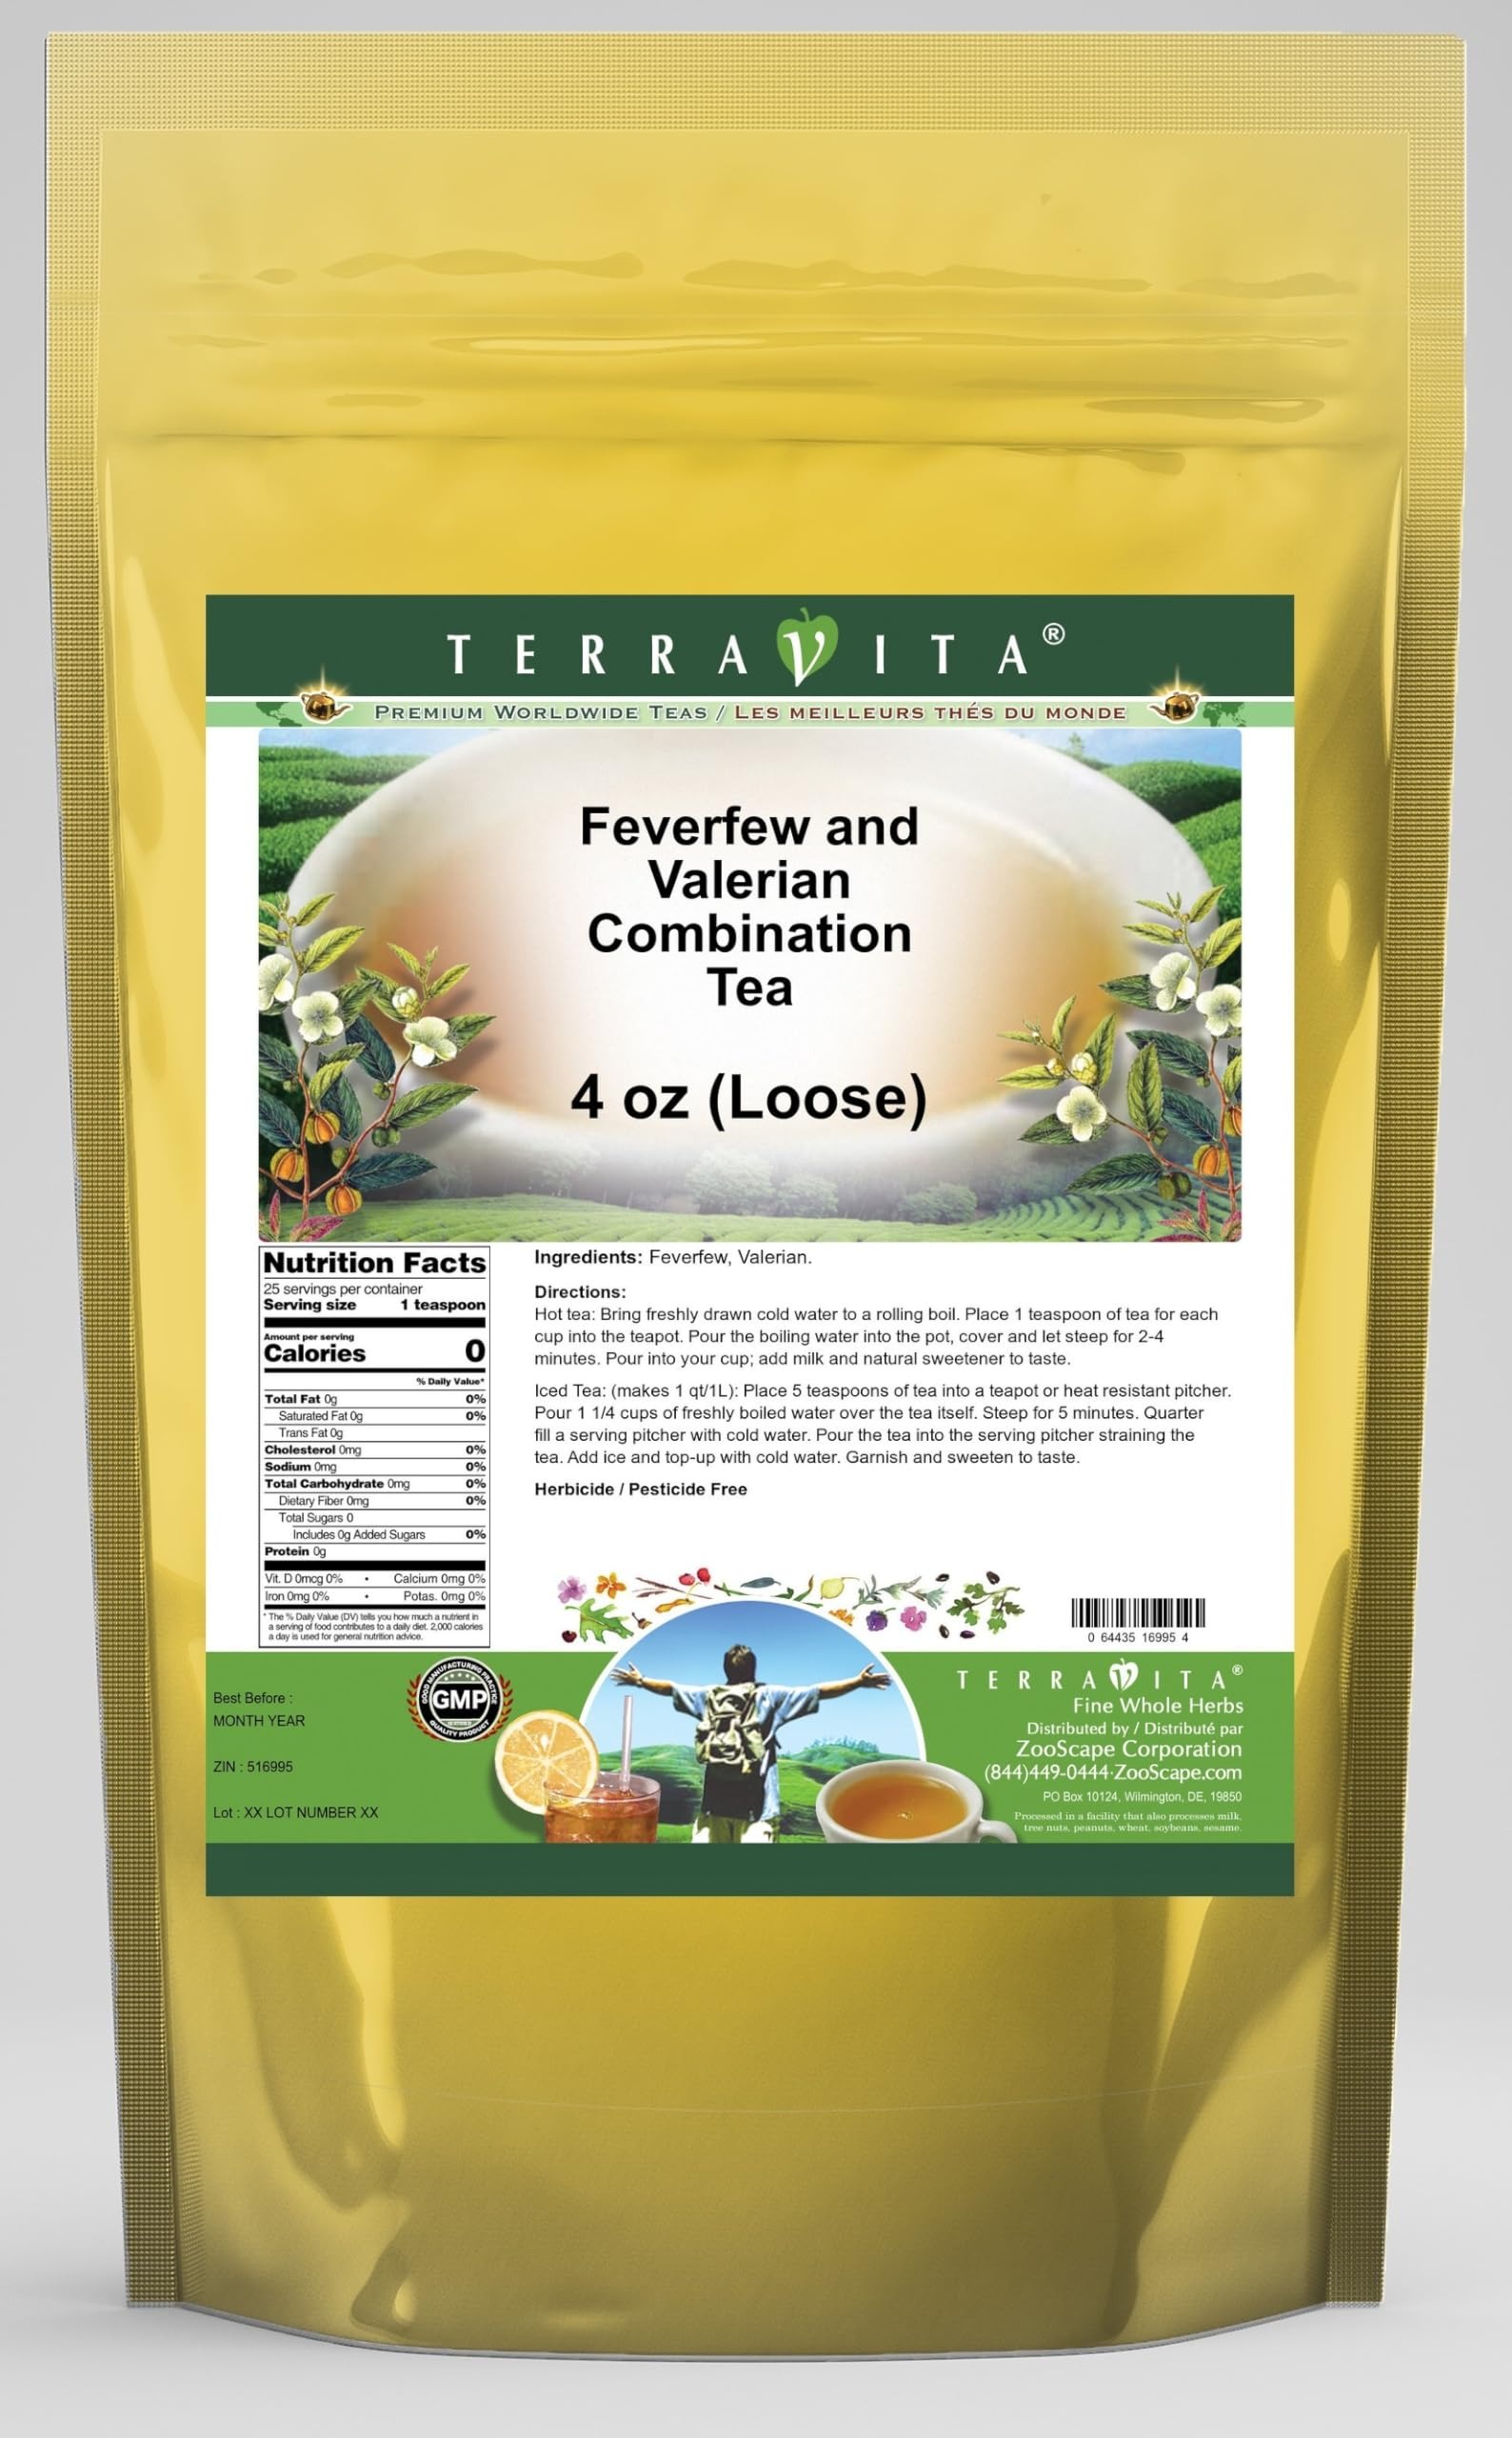
Item Name: Feverfew and Valerian Combination Tea (Loose) (4 oz, ZIN: 516995) - 3 Pack
Bullet Point 1: Feverfew and Valerian Combination Tea (Loose) (4 oz, ZIN: 516995)
Bullet Point 2: No fillers.
Bullet Point 3: Manufacturer: TerraVita
Bullet Point 4: Size: 4 oz
Bullet Point 5: Loose Leaf Herbal Tea - Packed in a convenient upright pouch!
Product Description: Feverfew and Valerian Combination Tea (Loose) (4 oz, ZIN: 516995)<BR><BR>Packaged in the United States in a GMP certified facility (Good Manufacturing Practice).<BR><BR>No fillers.<BR><BR>Manufacturer: TerraVita<BR><BR>Size: 4 oz<BR><BR>Loose Leaf Herbal Tea - Packed in a convenient upright pouch!<BR><BR>Ingredients: Feverfew, Valerian
Value: 12.0
Unit: Ounce

Price: 61.48